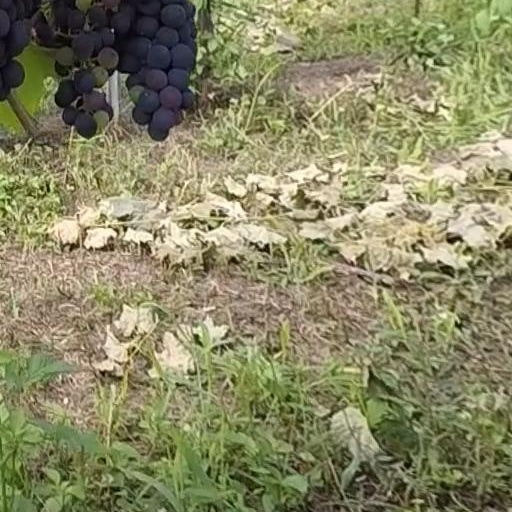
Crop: grape